Wilmont, Minnesota

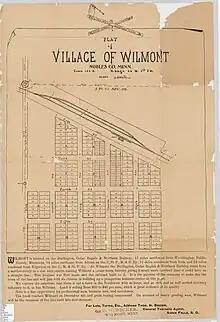
1900 plat map of Wilmont when lots for the new town were being sold

The town of Wilmont was established in 1899. The town was named in a roundabout way after the township in which it was located.